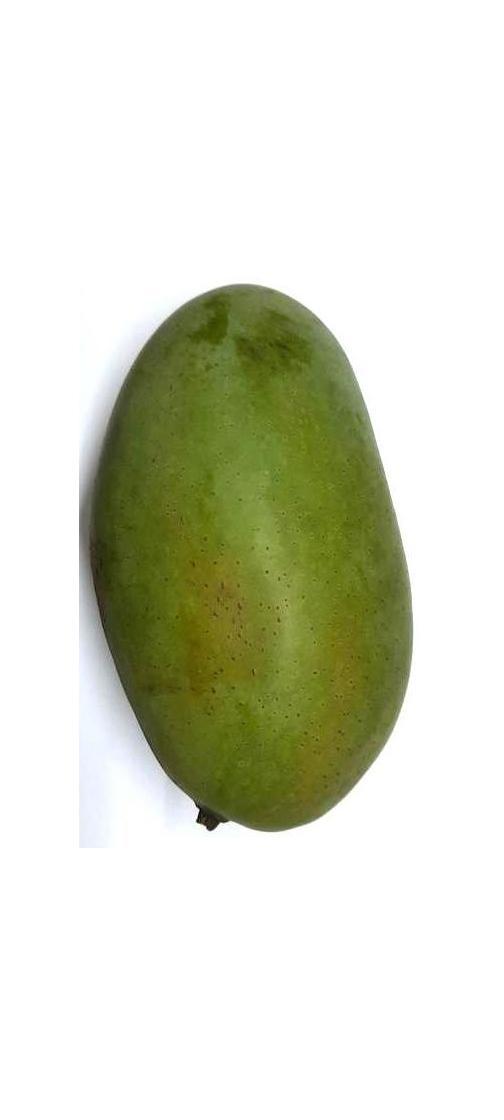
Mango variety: Fazli Shurmai